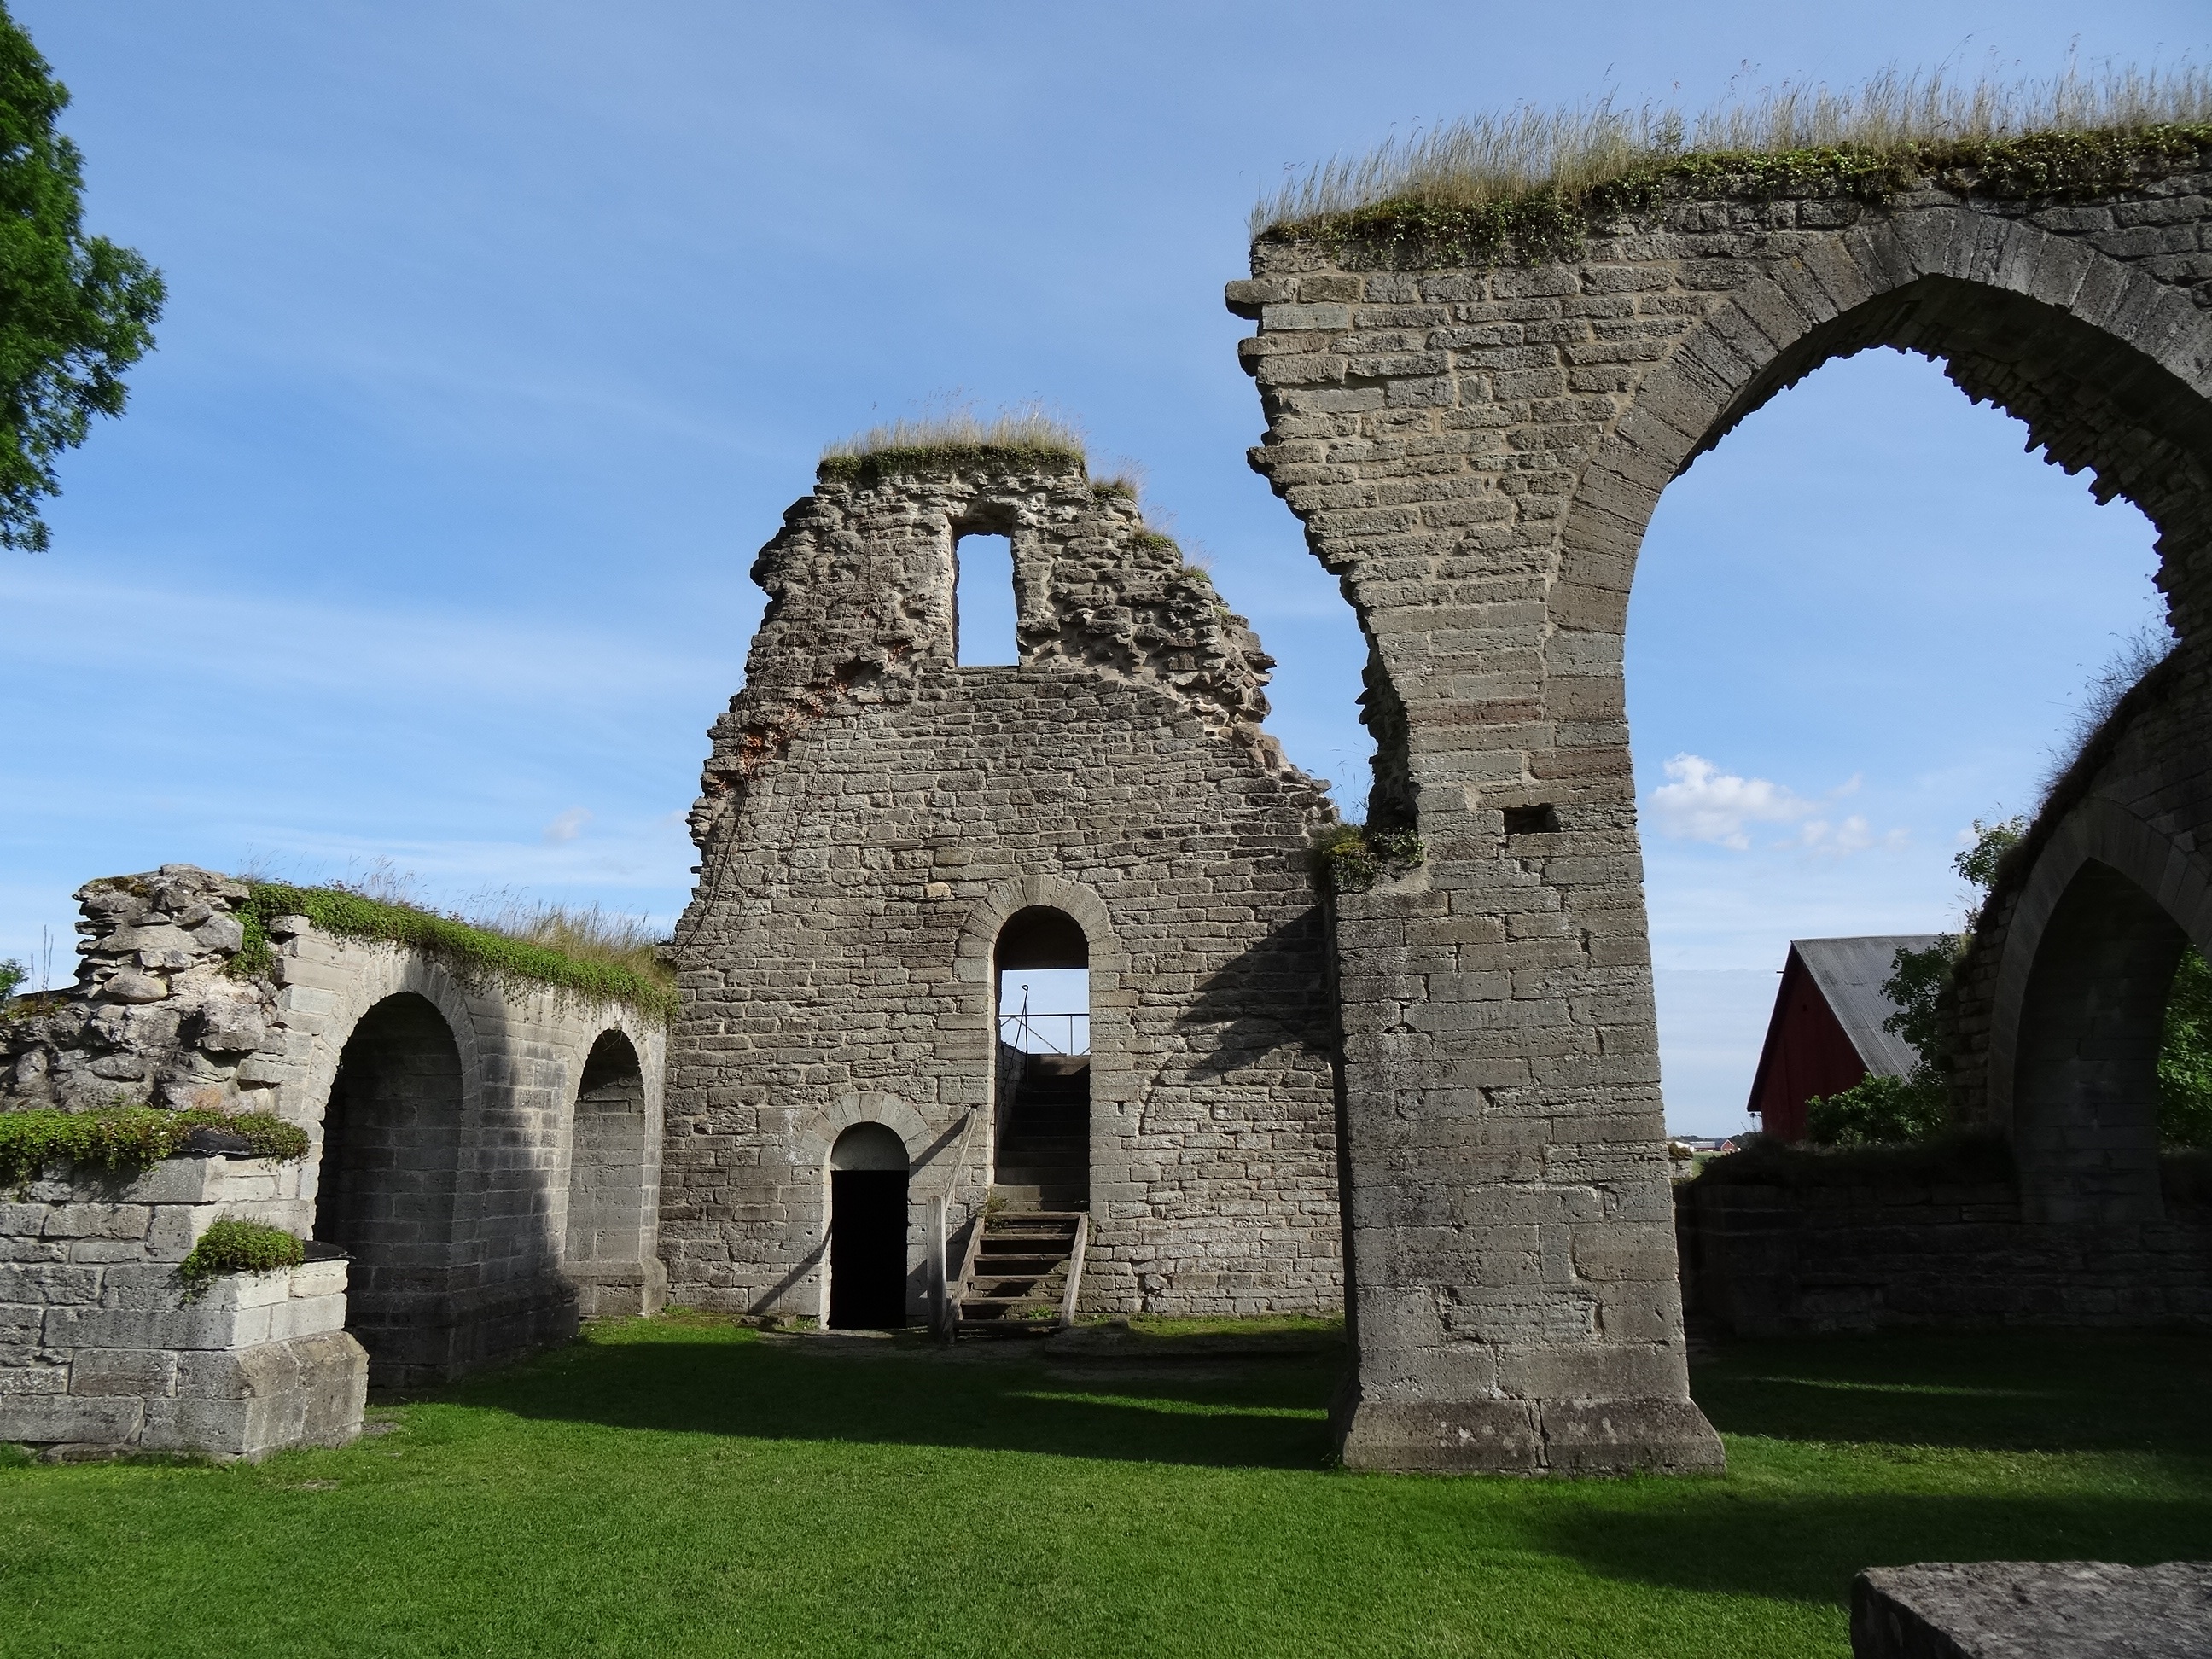
architecture, building, chateau, arch, construction, castle, ancient, fortification, tourism, ruins, monastery, abbey, historical, middle ages, aqueduct, historic site, ancient history, spanish missions in california